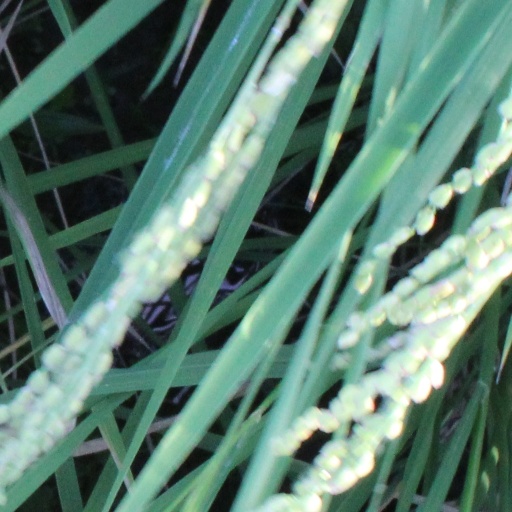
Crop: rice